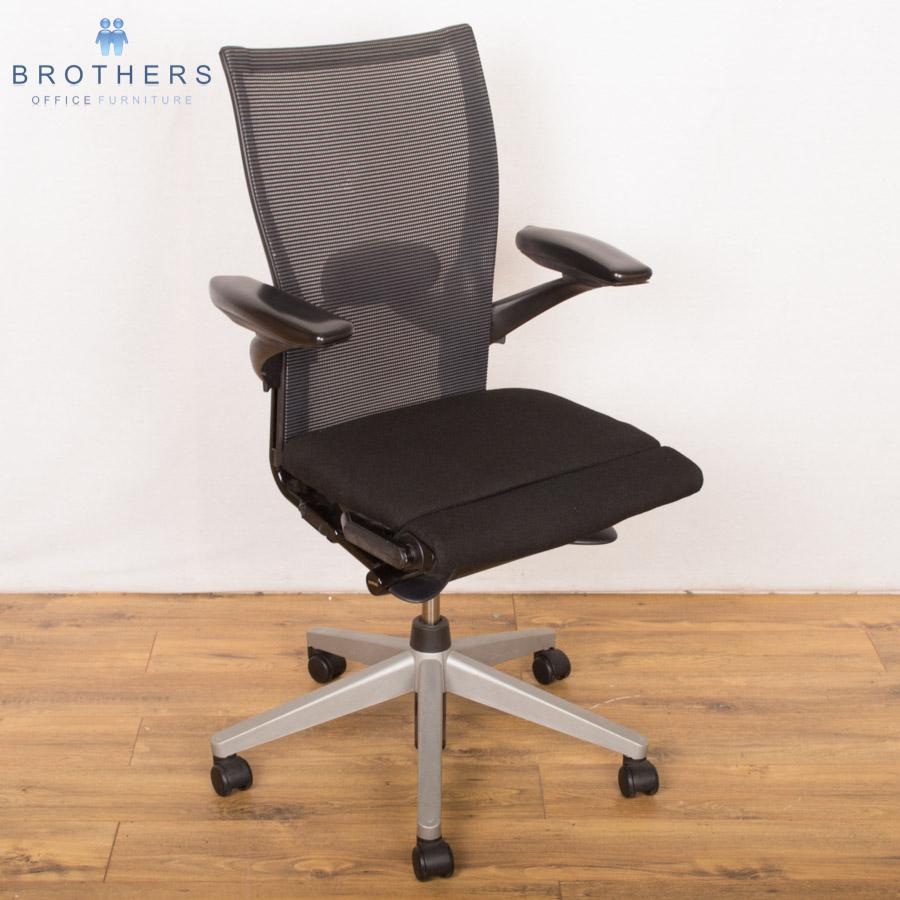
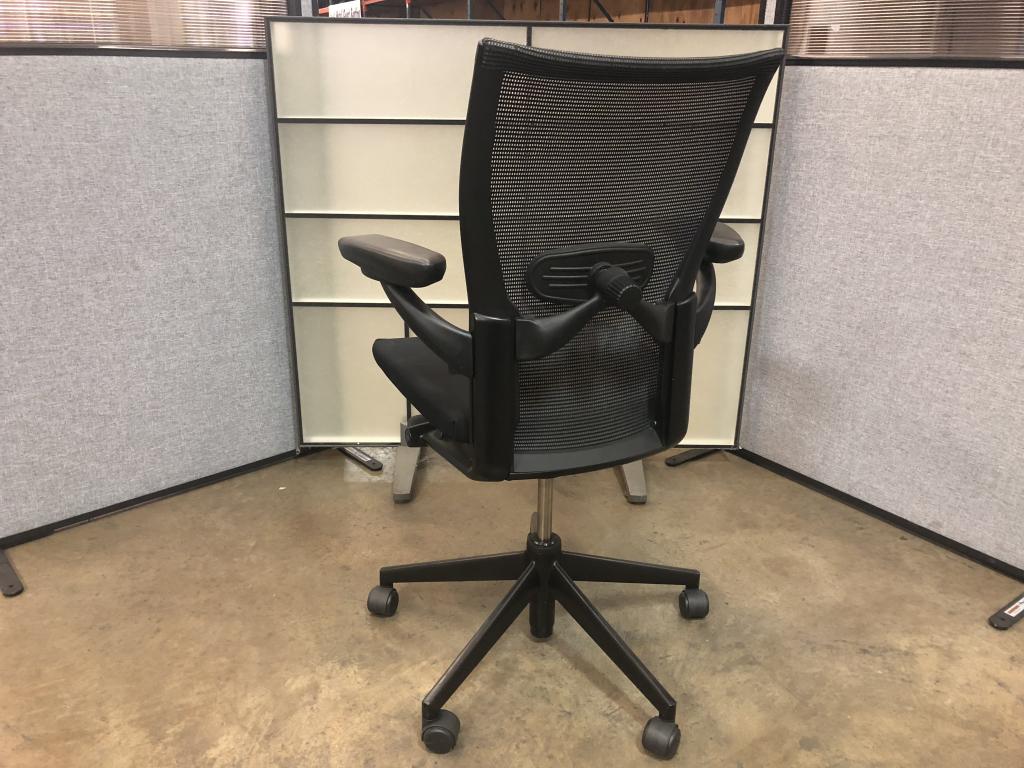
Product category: items_chair
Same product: no